Midland Railway

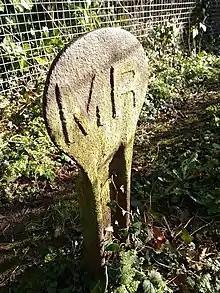
Midland Railway boundary marker at Sutton Bonington, Nottinghamshire, July 2019

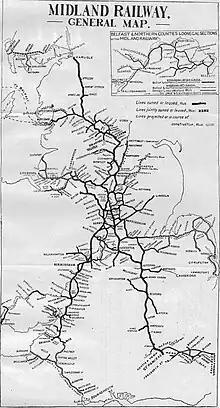
1920 general map of Midland Railway

The Midland Railway originated from 1832 in Leicestershire / Nottinghamshire, with the purpose of serving the needs of local coal owners.